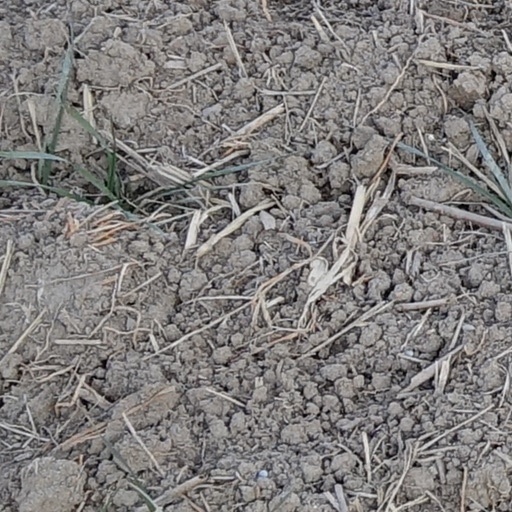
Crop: wheat